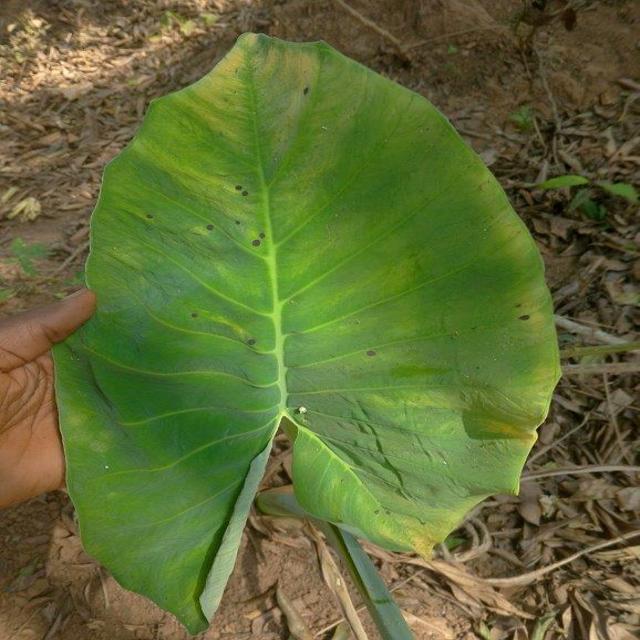
Label: Early_Blight